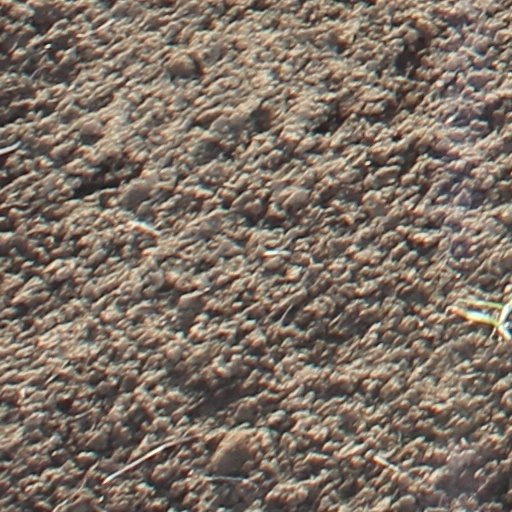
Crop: wheat